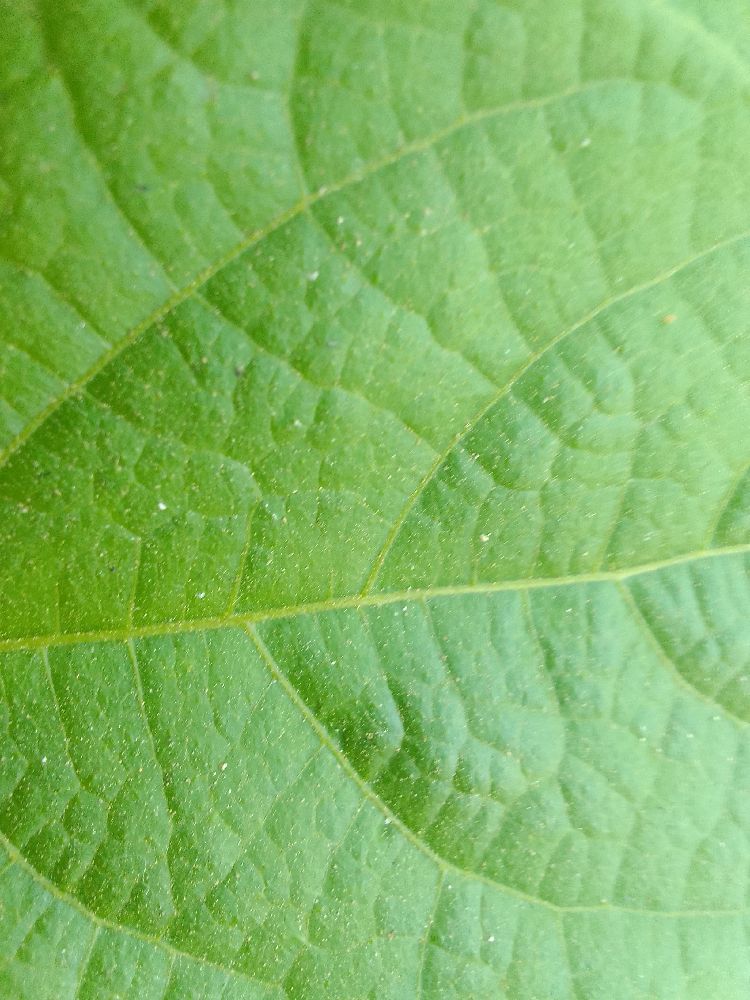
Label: healthy